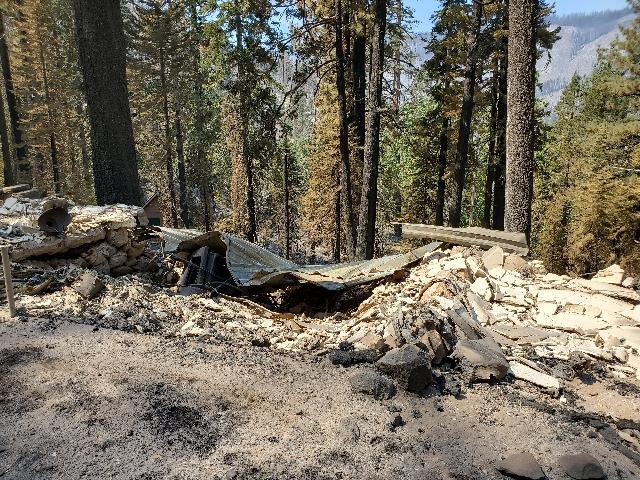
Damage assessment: destroyed